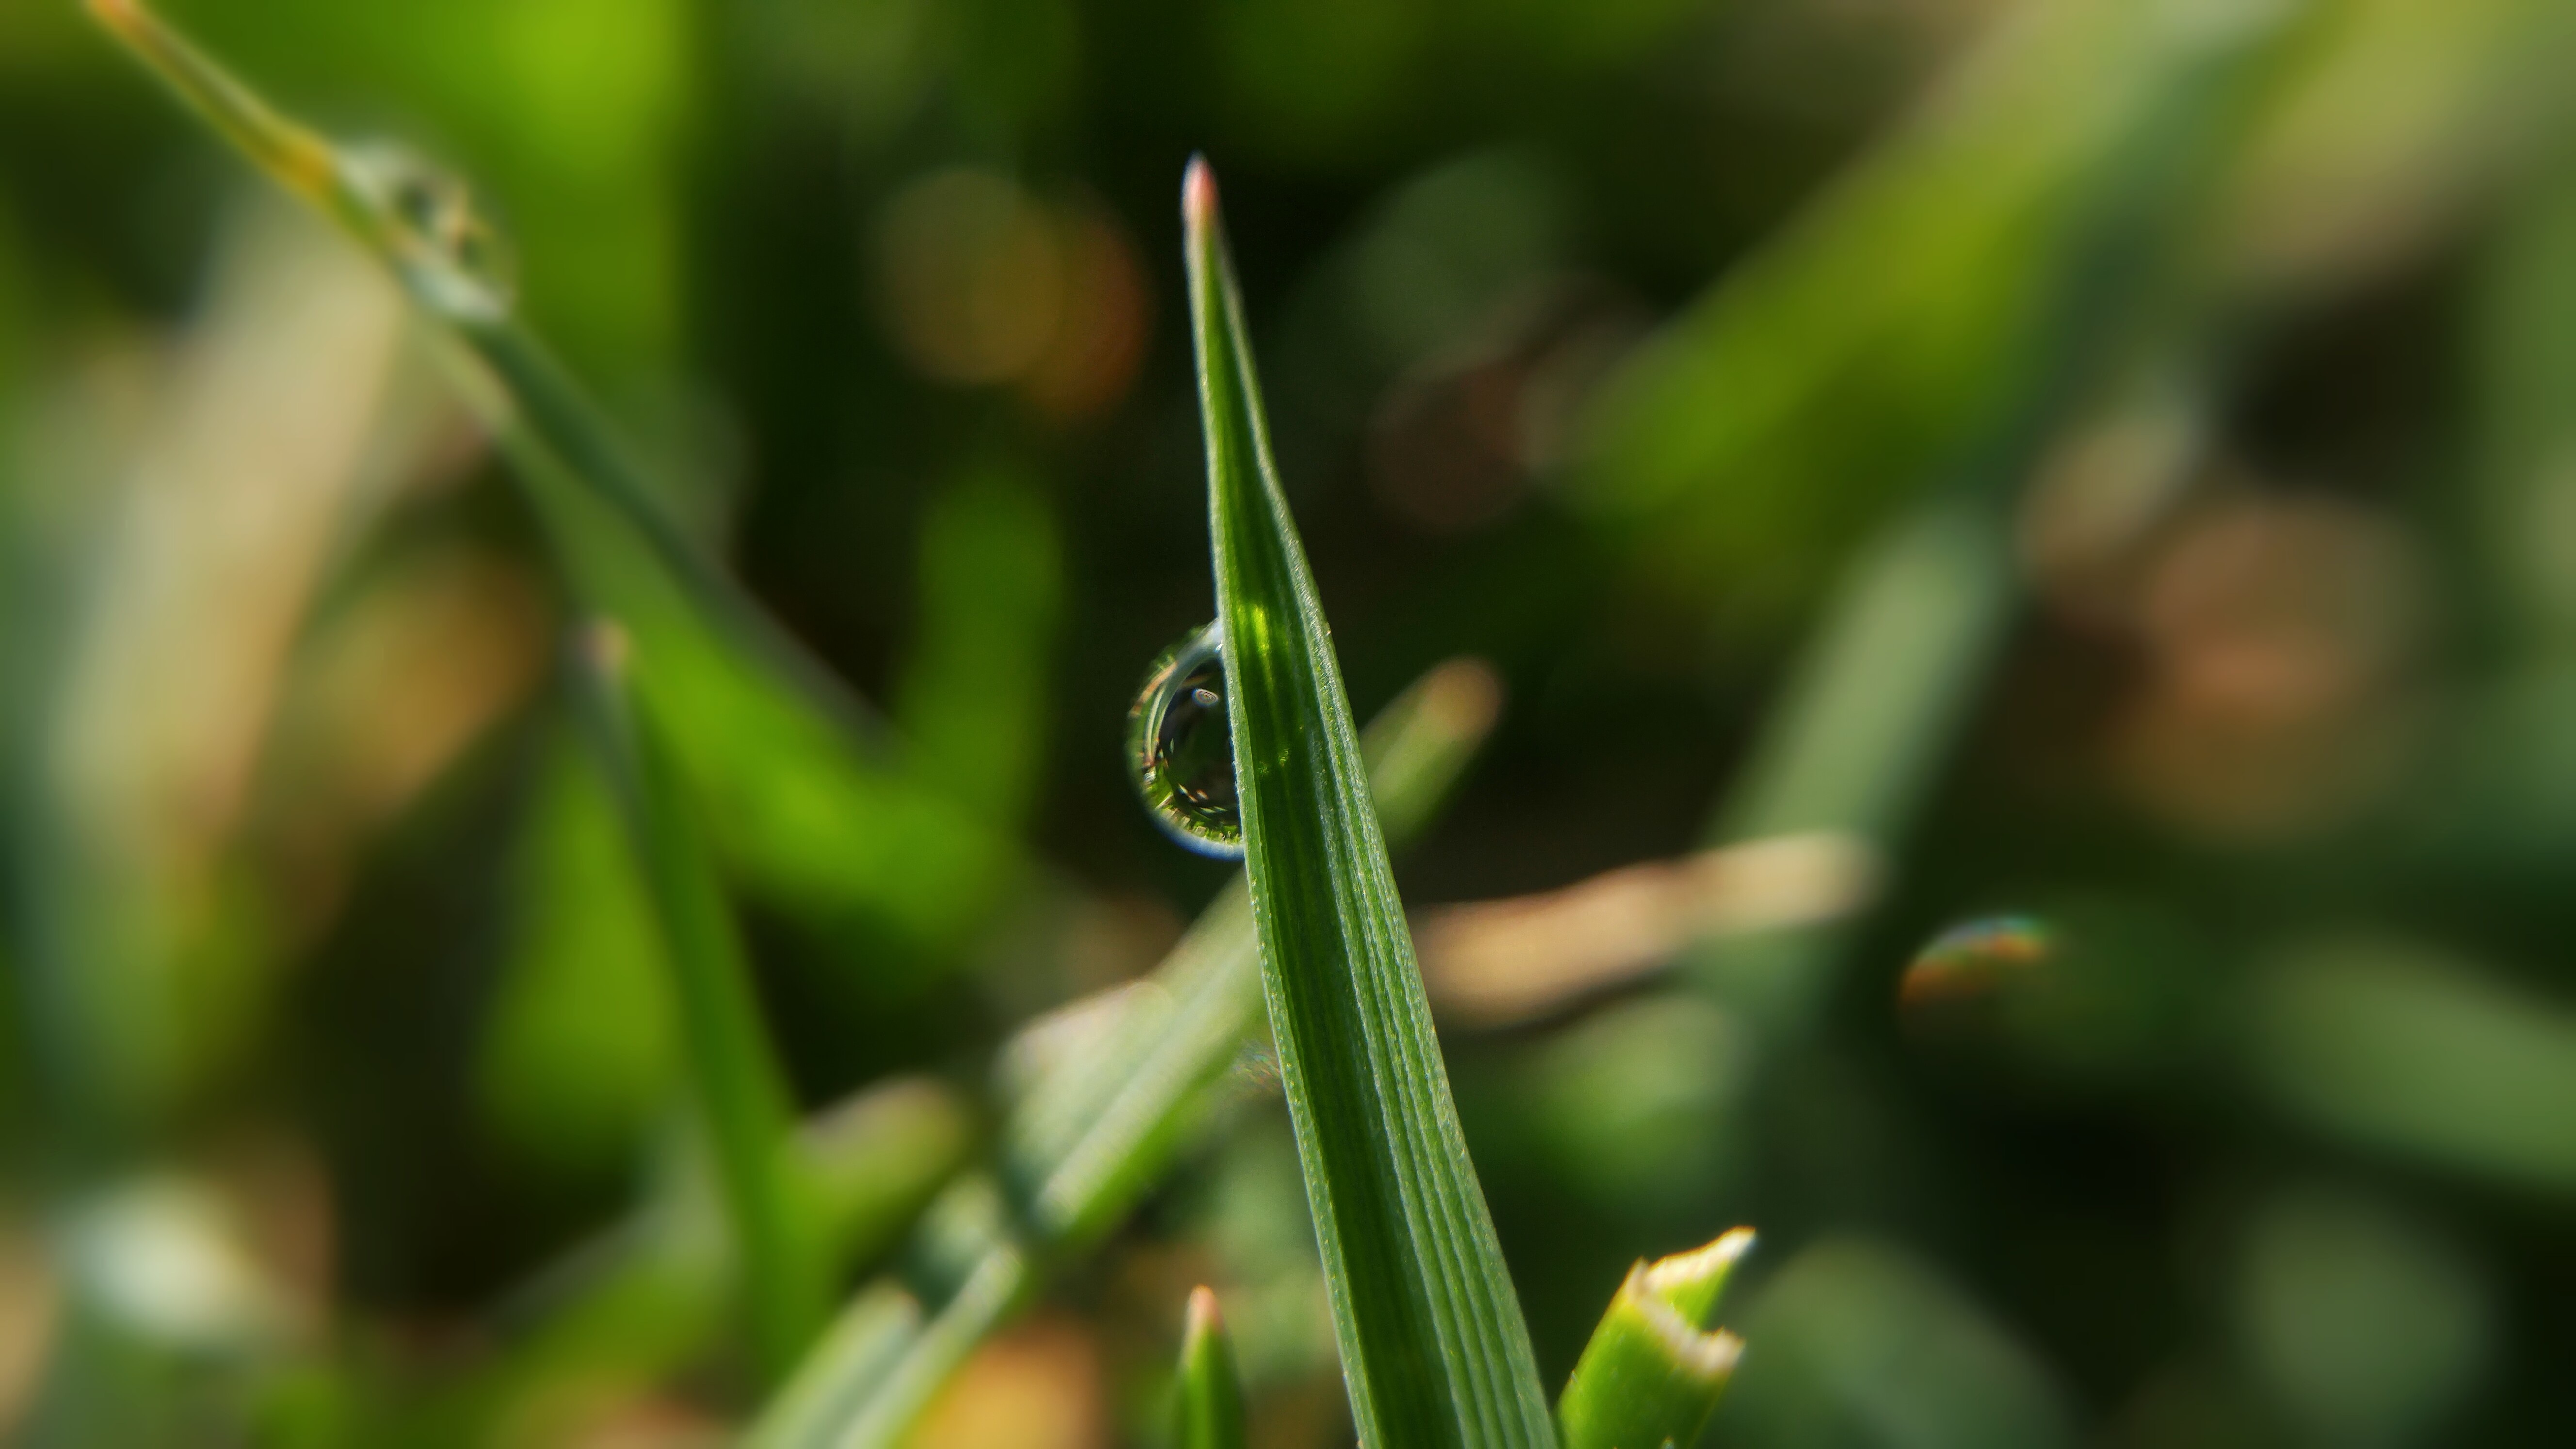
water, nature, grass, outdoor, branch, droplet, dew, plant, field, lawn, photography, meadow, sunlight, morning, leaf, flower, wet, environment, green, macro, fresh, botany, flora, freshness, surface, wildflower, close up, bright, moisture, macro photography, flowering plant, grass family, plant stem, land plant